Douglas Railway Station

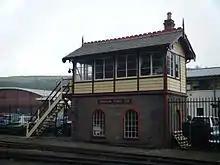
The signal box is located in a commanding position at the end of the yard but remains out of use.

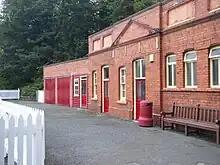
The old stable block, including toilets; the stables have now been converted into garages and former souvenir shop to the right which is now a preparation area for the railway's dining train service.

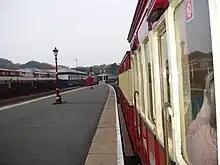
The remaining platform viewed from a train departing for Port Erin once used for all services to Peel and Ramsey.

The Isle of Man Railway Company bought the site in 1872, and diverted the Douglas River to the south side of the site to ease construction of its new station. The original station building was a 70' by 30' wooden structure with a zinc tiled roof located approximately where the present booking hall now stands. This accommodated booking office, general and ladies' waiting rooms, telegraph office, parcels office, porters' room and stationmaster's office. Beyond this were two platforms, with an engine release, and siding between them, whilst on the south side were two sidings and a goods shed and platform. A warehouse stood on the site of the later office building. North of the track leading from the station, there stood a three road stone building original constructed as a locomotive and carriage shed, with a small maintenance area, but soon repurposed as a locomotive shed and workshop for the growing railway. The opening of the Port Erin line brought a modest expansion of the station with additional platform faces being added south of the original departure platform, and north of the arrival platform. This created two island platforms, the northern one of which was used for Peel trains, the southern for Port Erin trains. In 1875 a three road iron carriage shed was provided about where the Bus Vannin parking area is today, and between this and the running lines a rudimentary ground frame was constructed to control trains entering and leaving the station. The Peel and Port Erin lines then left the station as two parallel single lines with only a single crossover between them which allowed trains from Peel to access the goods yard.